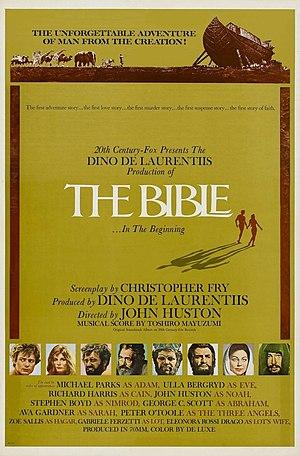
La Bible ou La Bible : Au Commencement des Temps est un film américano-italien réalisé par John Huston, sorti en 1966.